Horace Hatch House

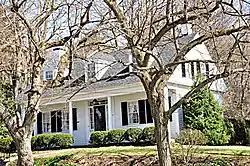

The Horace Hatch House is a historic house in Winchester, Massachusetts. Originally located on Lloyd Street, this c. 1835 Greek Revival cottage was moved to its present location on Grove Street c. 1843. It is a locally rare example of a side gable Greek Revival cottage whose roof overhangs its full-width front porch. The house is similar to the nearby Hovey-Winn House, and may have been built by the same housewright, John Coats.